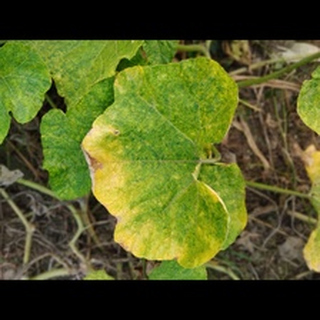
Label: pumpkin_mosaic_disease